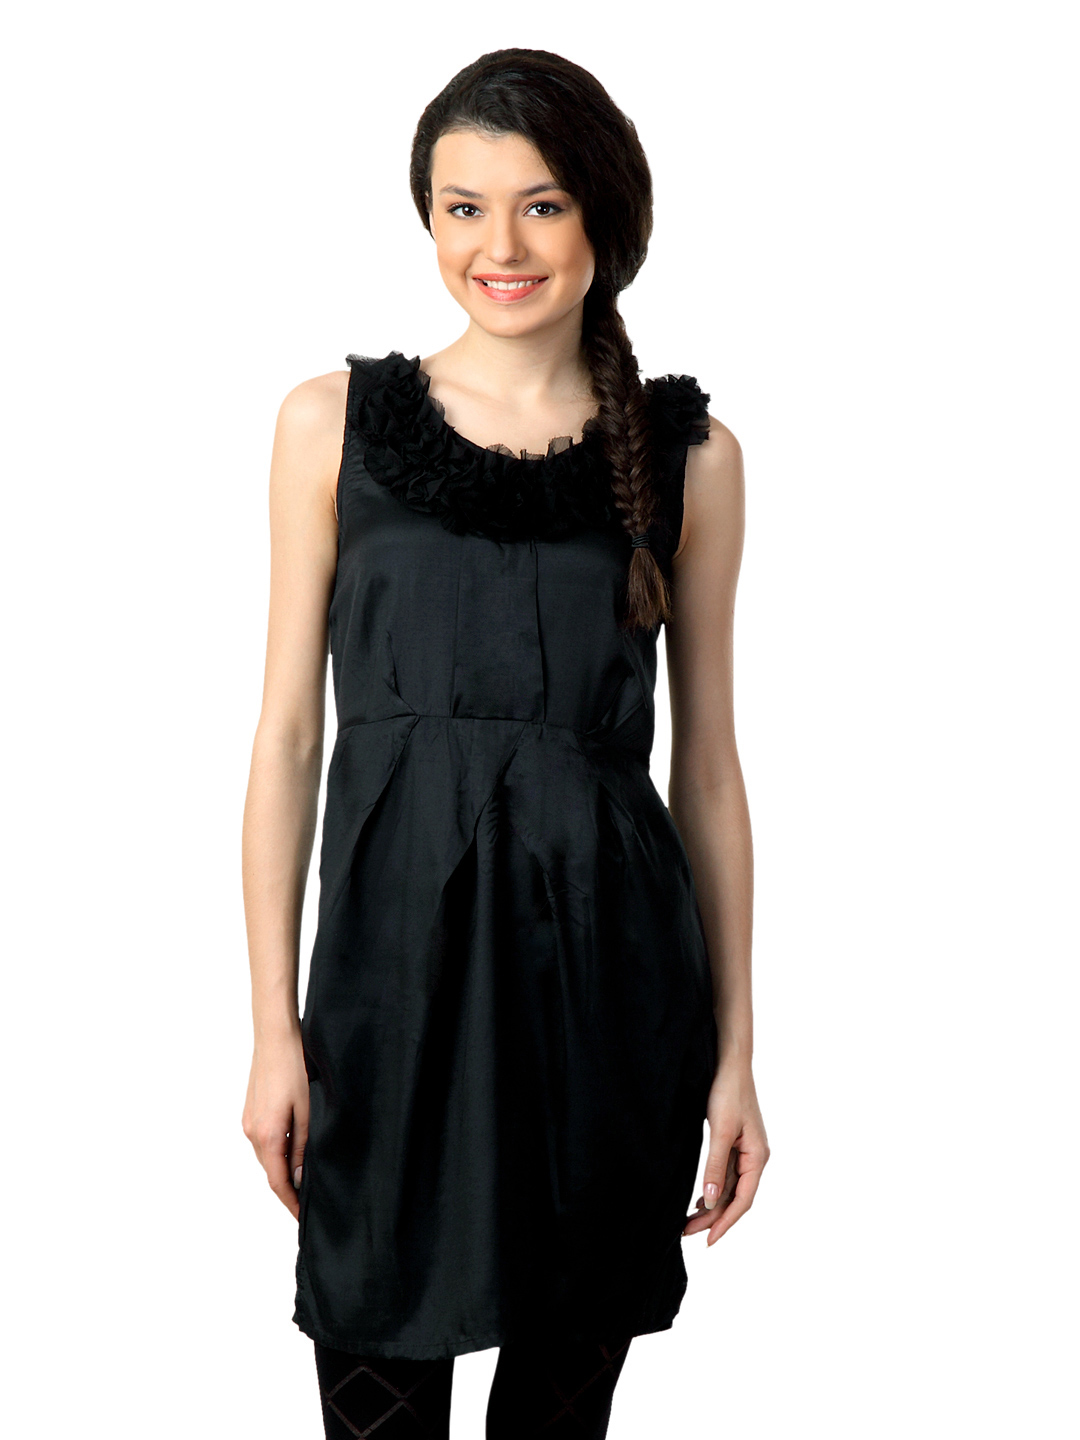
Sepia Women Black Dress
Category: Apparel / Dress / Dresses
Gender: Women
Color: Black
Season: Summer 2012
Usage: Party